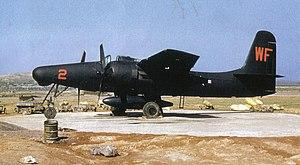
Le Grumman F7F Tigercat fut le premier avion de chasse bimoteur à entrer en service dans l'US Navy. Il a été conçu pour les nouveaux porte-avions de classe Midway. Le Tigercat est trop large pour être opérationnel sur les porte-avions de classe antérieure à la classe Midway. Bien que des unités de combat du Corps des Marines des États-Unis aient reçu le Tigercat avant la fin de la Seconde Guerre mondiale, le Grumman F7F Tigercat n'a jamais participé à des missions de combat durant cette guerre. La plupart des Grumman F7F ont fini basés au sol comme avion d'attaque ou chasseur de nuit. La version F7F-4N fut la seule à être certifiée pour le service aéronaval. Les Grumman F7F Tigercat ont servi durant la Guerre de Corée et ont été retirés du service en 1954.